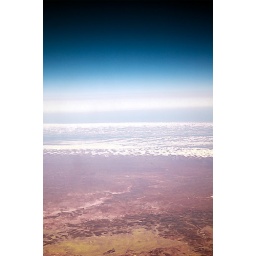
Nikon D70 | Nikon 18-70mm | t:1/2000 | f:4,5. &amp;quot;shooted from the window a 767 Boeing flying over Africa&amp;quot;